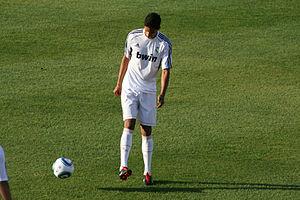
Raphaël Varane à l'entraînement du Real Madrid, à Los Angeles (Californie, États Unis).
Raphaël Varane, né le 25 avril 1993 à Lille, est un footballeur international français, jouant au poste de défenseur central qui évolue actuellement en Liga au Real Madrid.